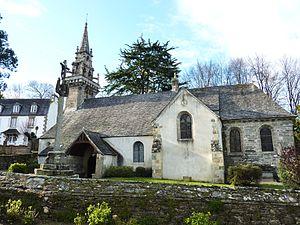
Locquénolé
L'église Saint-Guénolé est une église catholique située à Locquénolé, en France.
Locquénolé est une commune du département du Finistère, dans la région Bretagne, en France. Après Île-de-Sein et Île-Molène, c’est la troisième plus petite commune du département.